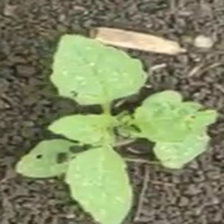
Weed species: Lamber_Quarter_plant(Chenopodium )